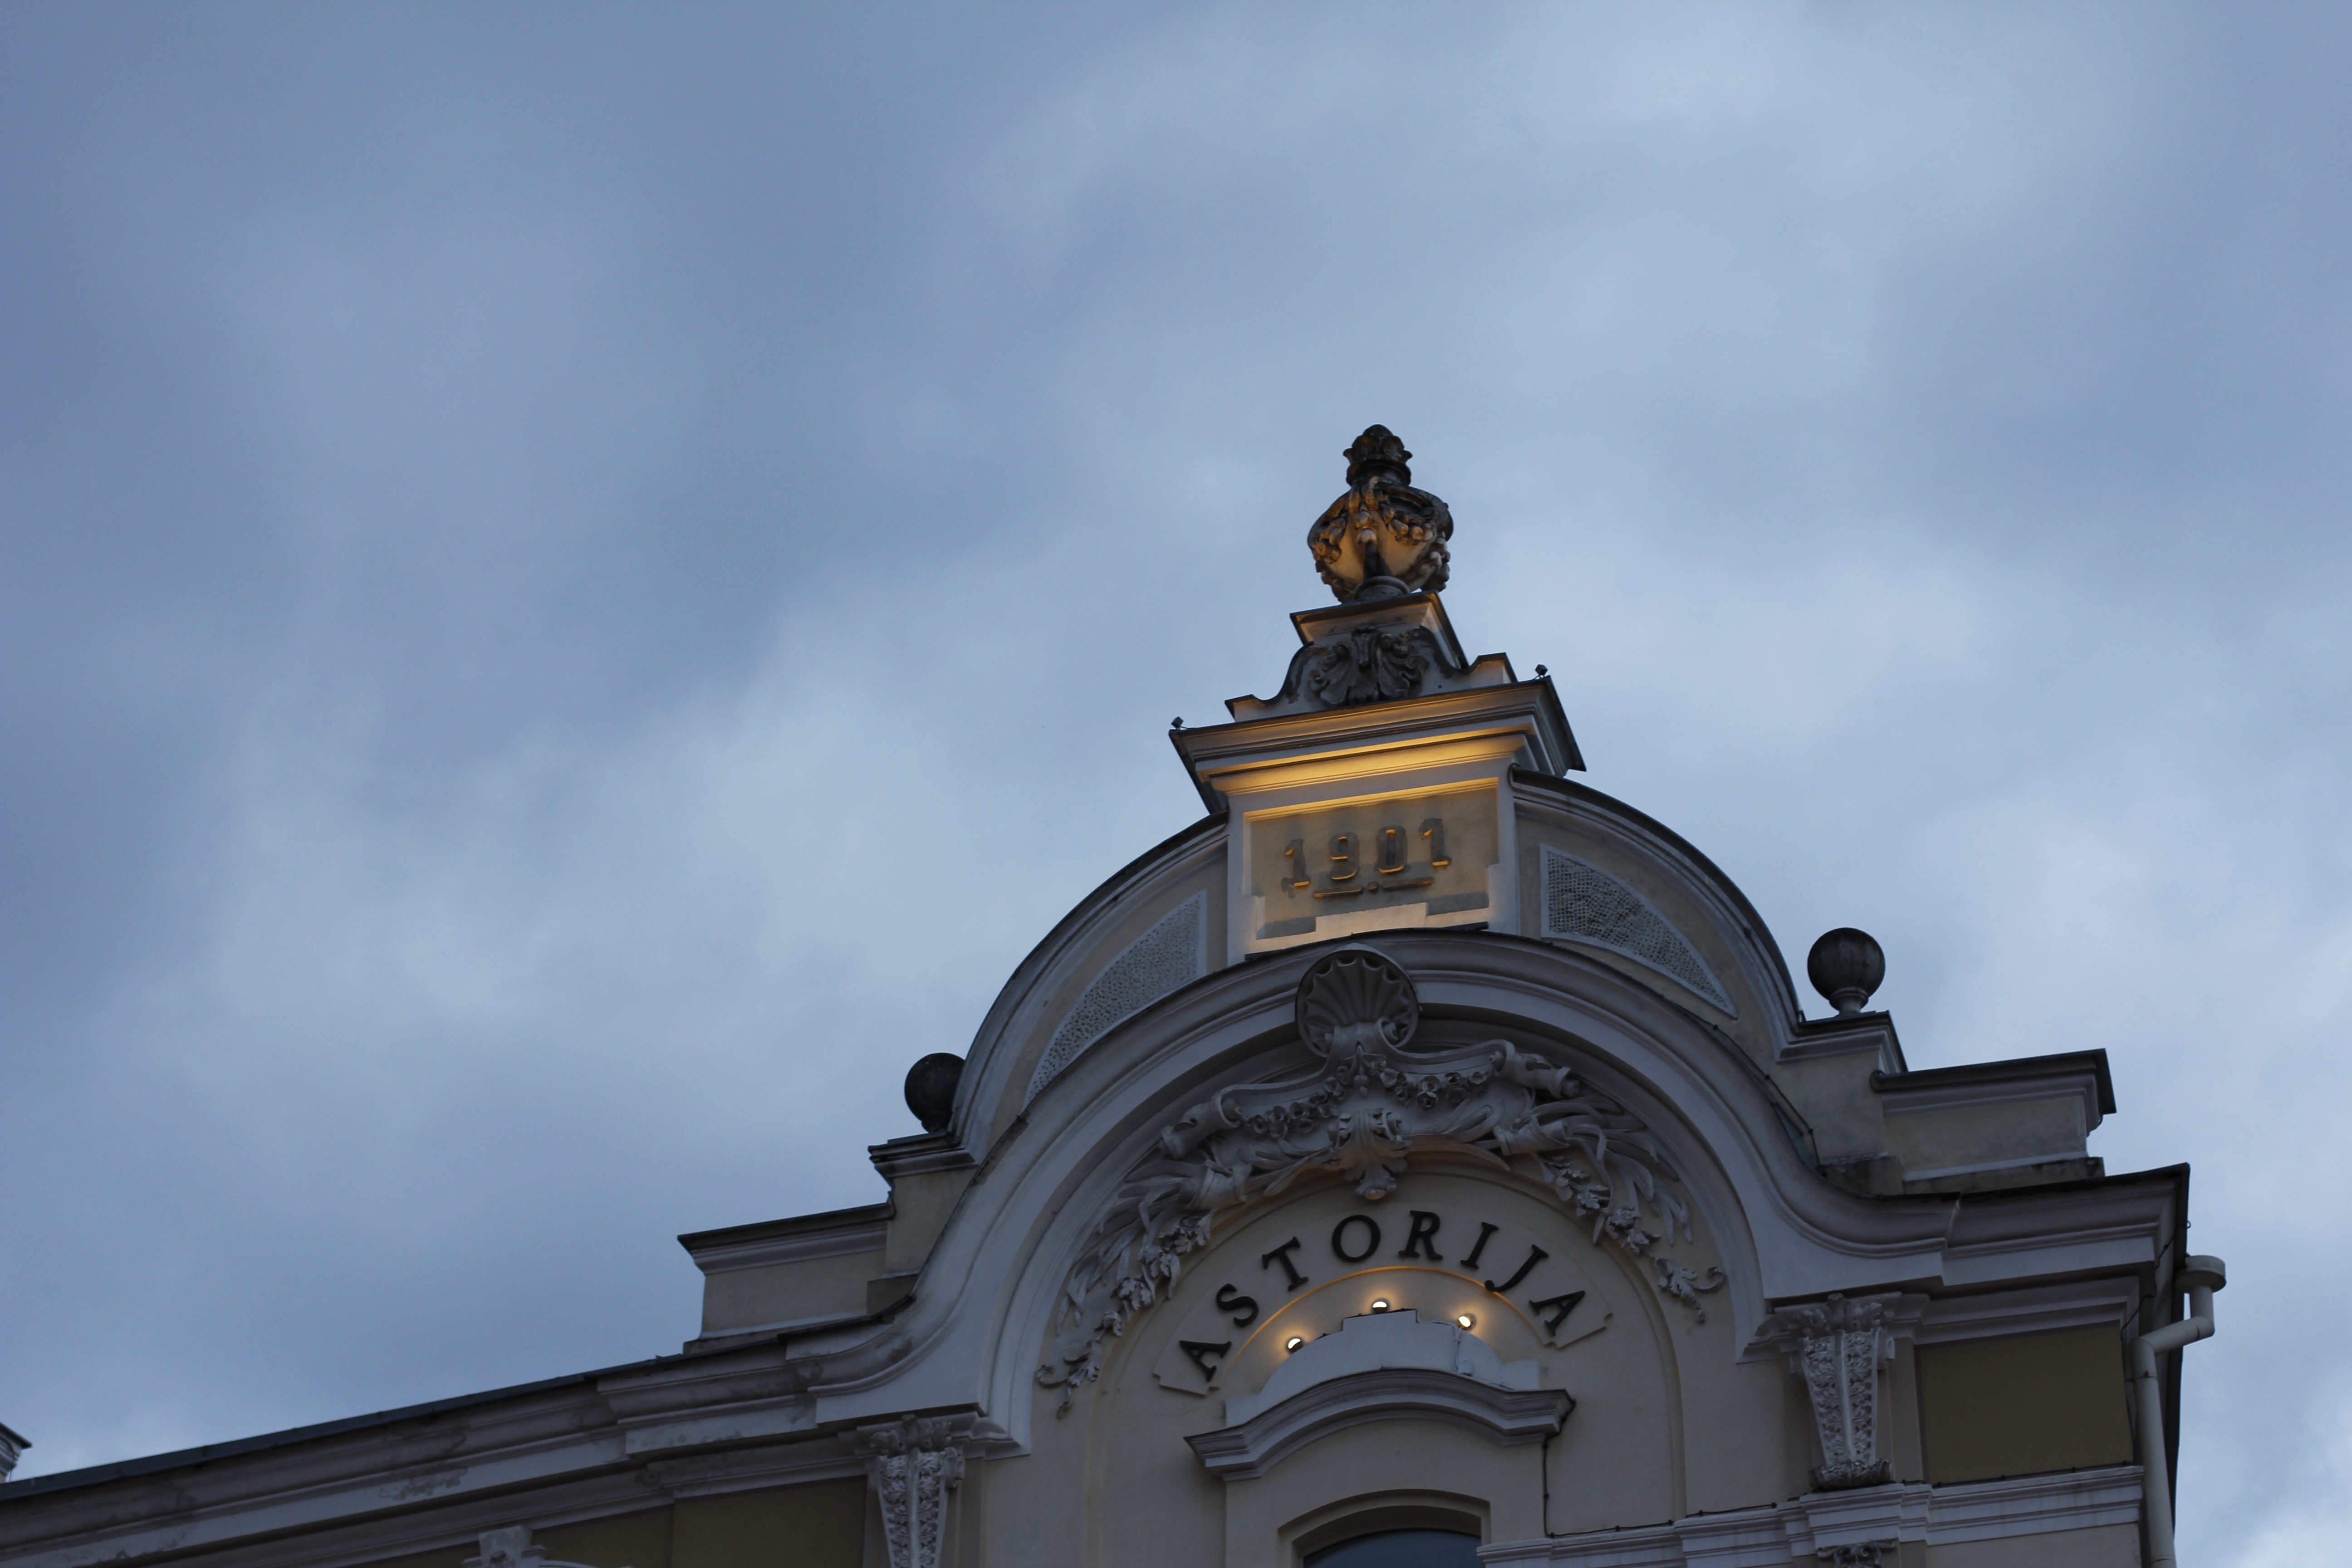
architecture, sky, building, monument, statue, landmark, facade, church, place of worship, old town, spire, steeple, historically, lithuania, vilnius, gable, eastern europe, houses facades